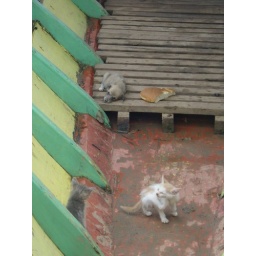
Cute cats and dogs in boat